Radisson Montevideo Victoria Plaza Hotel

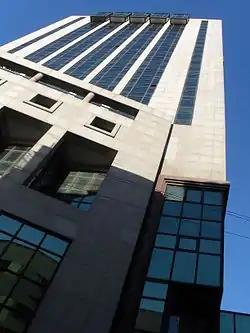

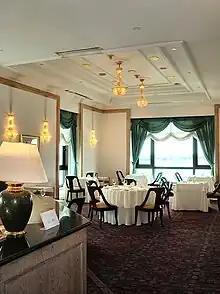
"Restaurante Arcadia"

Radisson Montevideo Victoria Plaza Hotel is a hotel on the central Plaza Independencia in the Old City of Montevideo, Uruguay, operated by Radisson Hotels. The Radisson Montevideo has 232 rooms, contains a casino and is served by the "Restaurante Arcadia" on the 25th floor. At 115 meters, it is on the list of tallest buildings in Uruguay.